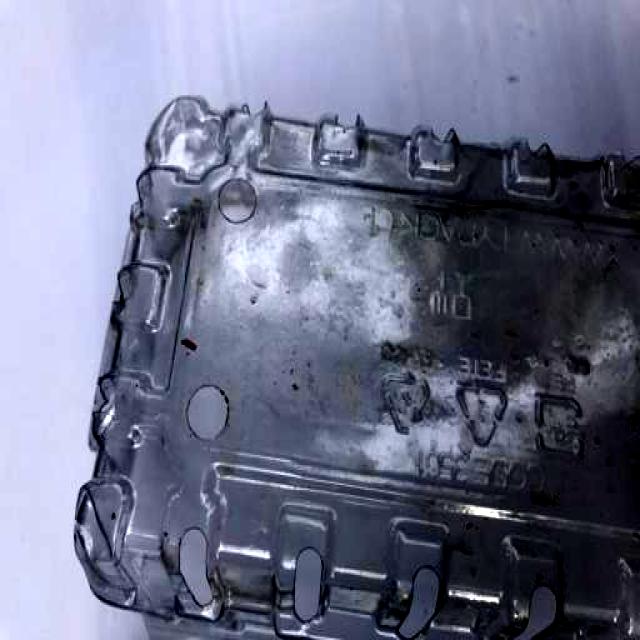
Label: Plastic